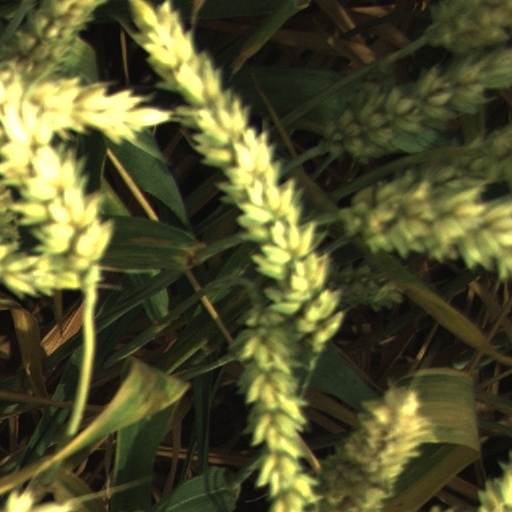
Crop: wheat